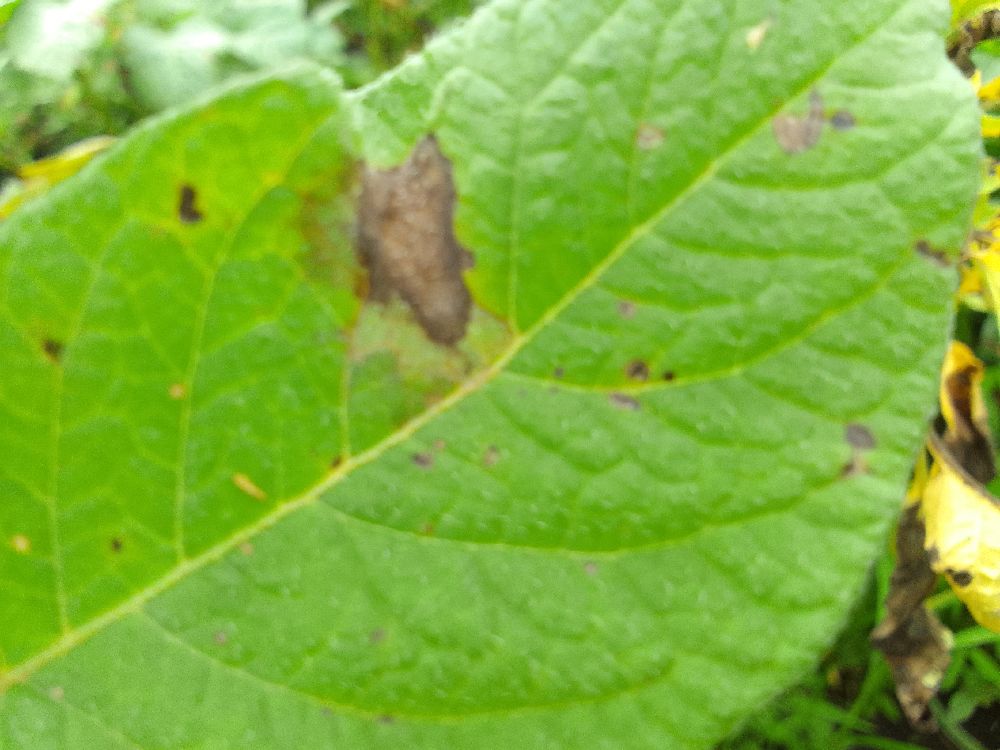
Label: Late blight